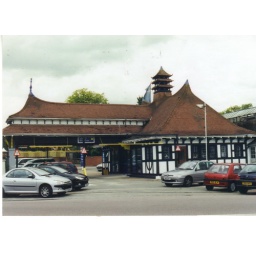
The famous building in Beckenham, I saw it on TV and had to visit in person.